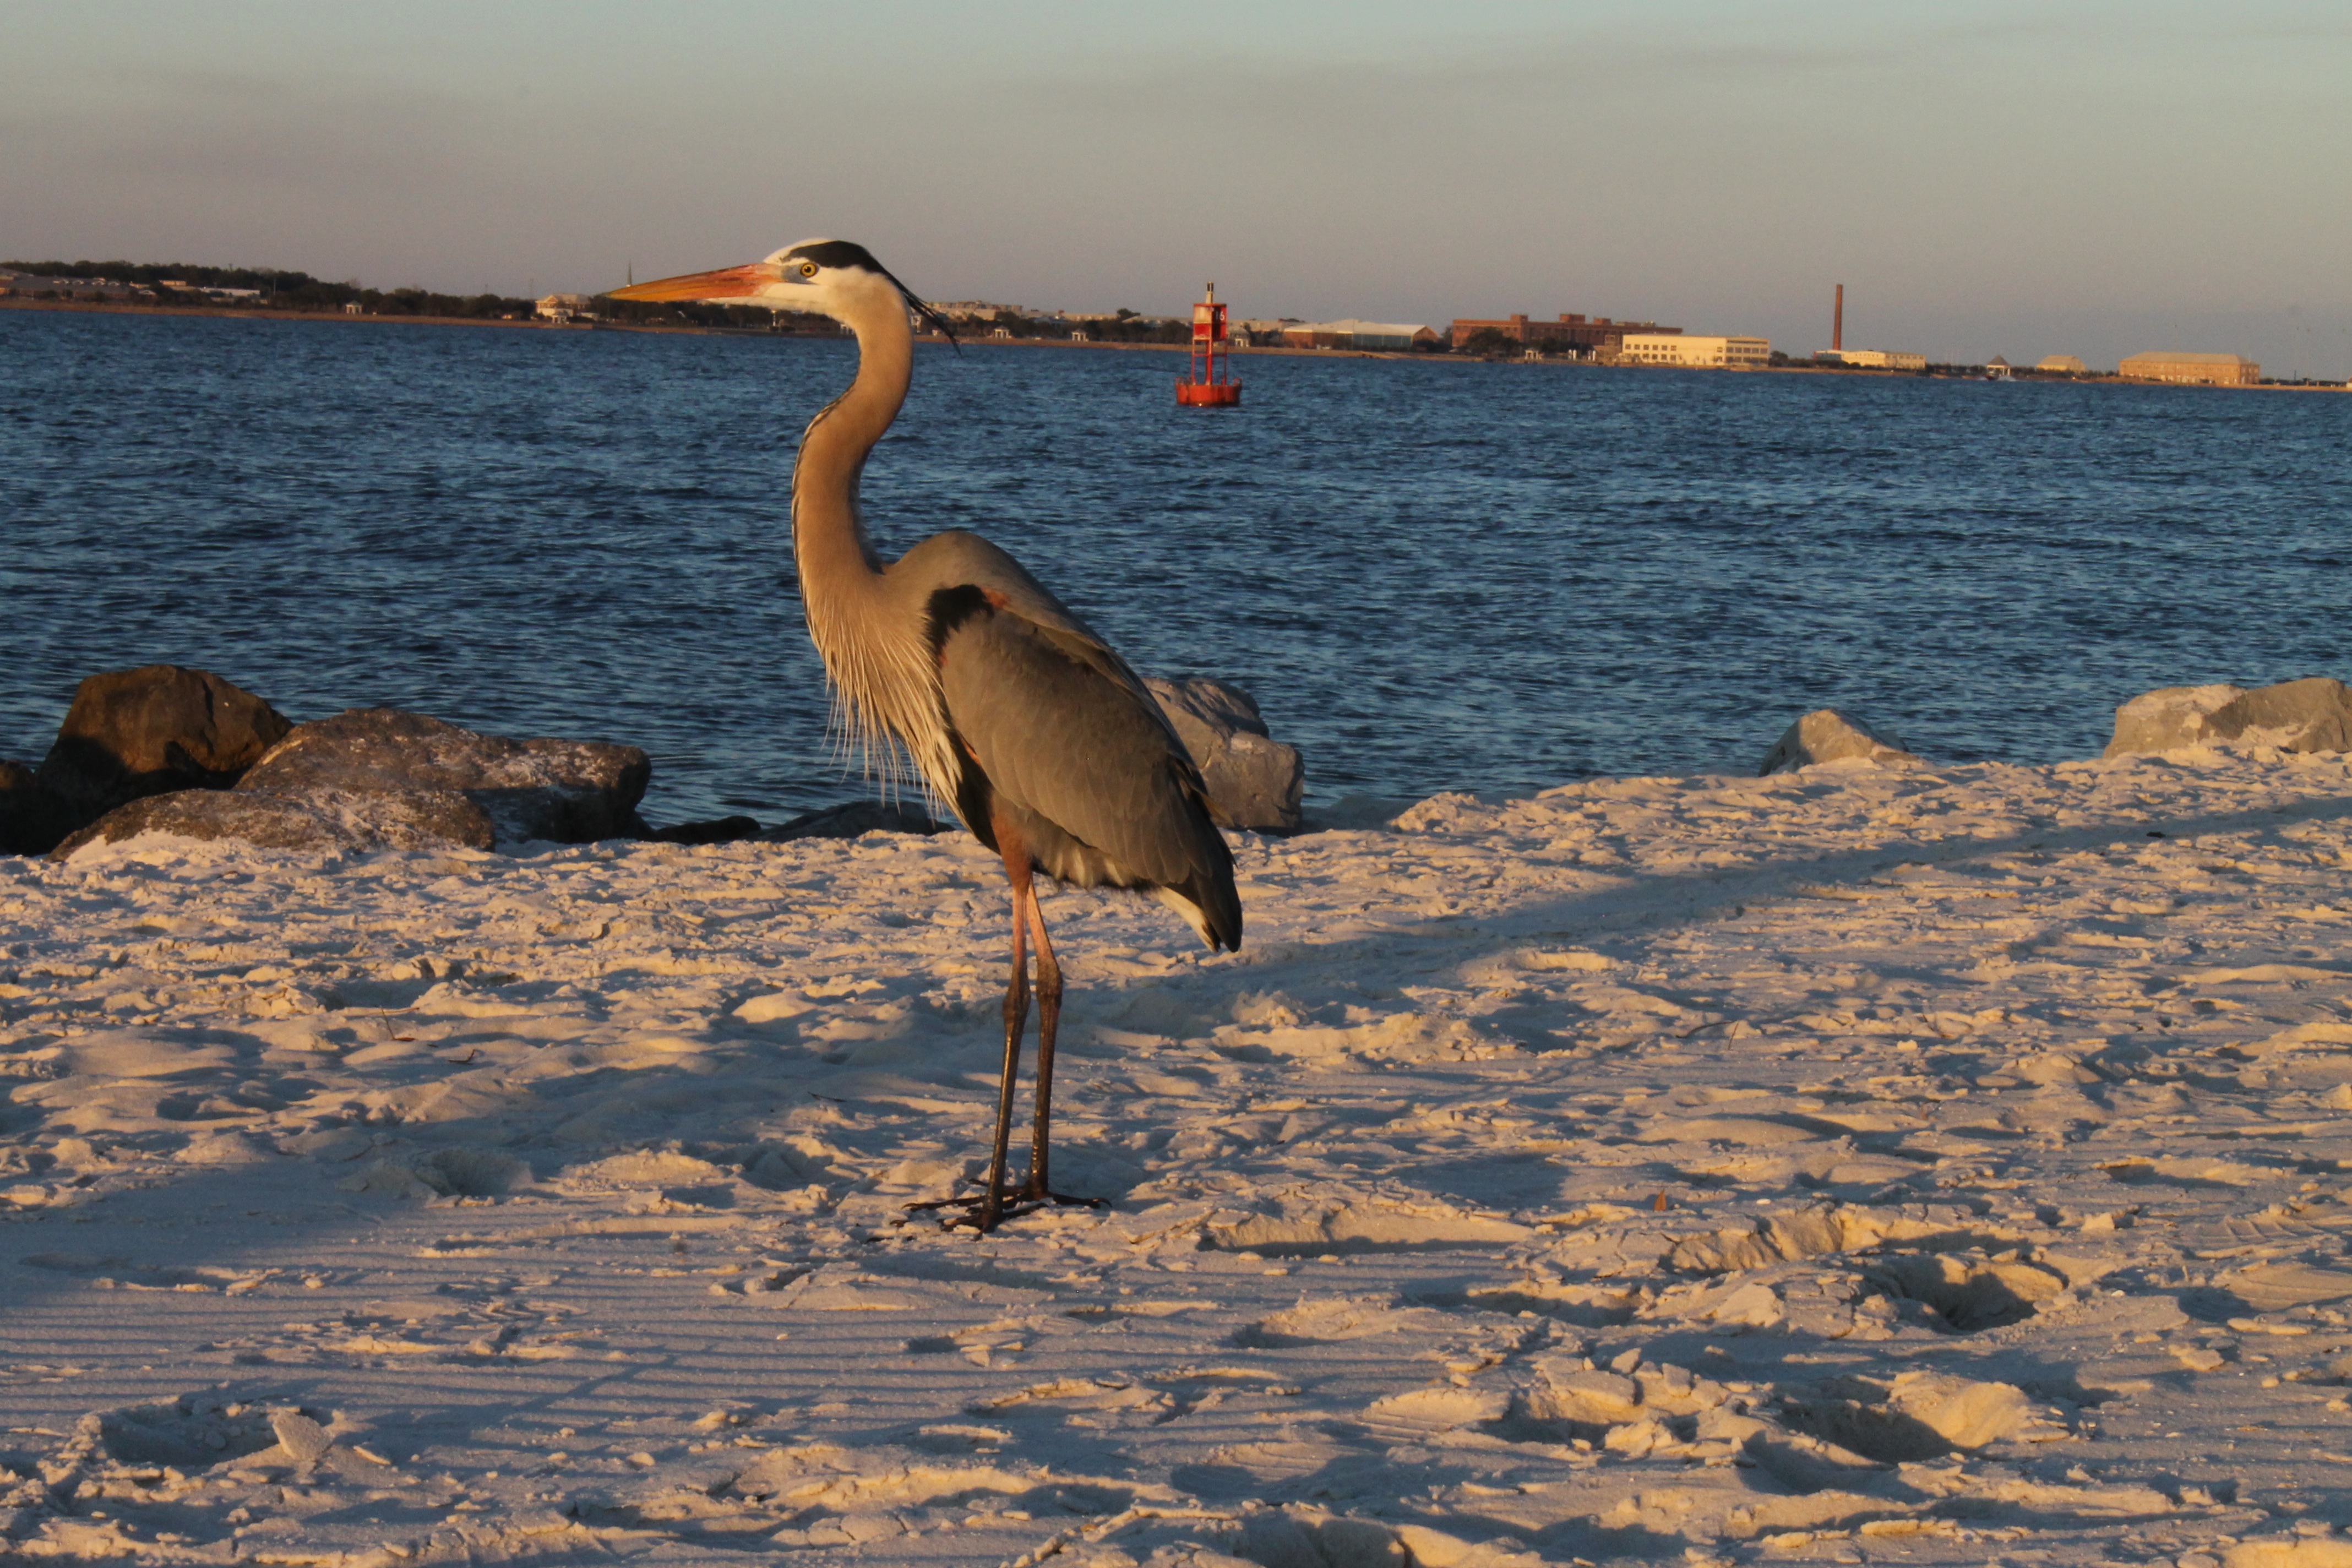
sea, coast, sand, bird, sunset, shore, wildlife, fauna, vertebrate